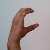
The image shows a hand gesture representing the letter 'C' in Indian Sign Language.